HMNB Devonport

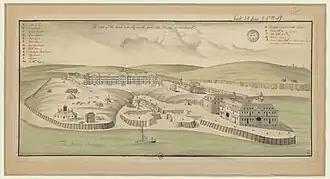
"The View of the Yard, near Plymouth, from the River, or Westward" by Edmund Dummer, 1694

At the heart of his new dockyard, Dummer placed a stone-lined wet dock, giving access to what proved to be the first successful stepped stone dry dock in Europe. Previously the Navy Board had relied upon timber as the major building material for dry docks, which resulted in high maintenance costs and was also a fire risk. The docks Dummer designed were stronger with more secure foundations and stepped sides that made it easier for men to work beneath the hull of a docked vessel. These innovations also allowed rapid erection of staging and greater workforce mobility. He discarded the earlier three-sectioned hinged gate, which was labour-intensive in operation, and replaced it with the simpler and more mobile two-sectioned gate.